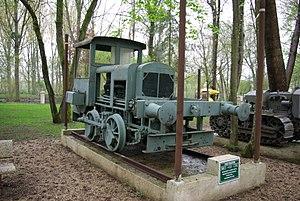
Locotracteur à moteur 5 cylindre Berliet (1950). Exposé au musée Maurice Dufresne (Azay-le-Rideau, Indre-et-Loire, France).